Modular design

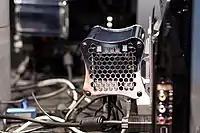
Modular computer design

Modular design in computer hardware is the same as in other things (e.g. cars, refrigerators, and furniture). The idea is to build computers with easily replaceable parts that use standardized interfaces. This technique allows a user to upgrade certain aspects of the computer easily without having to buy another computer altogether.